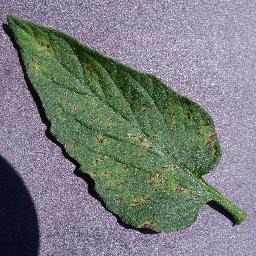
Label: Tomato___Septoria_leaf_spot